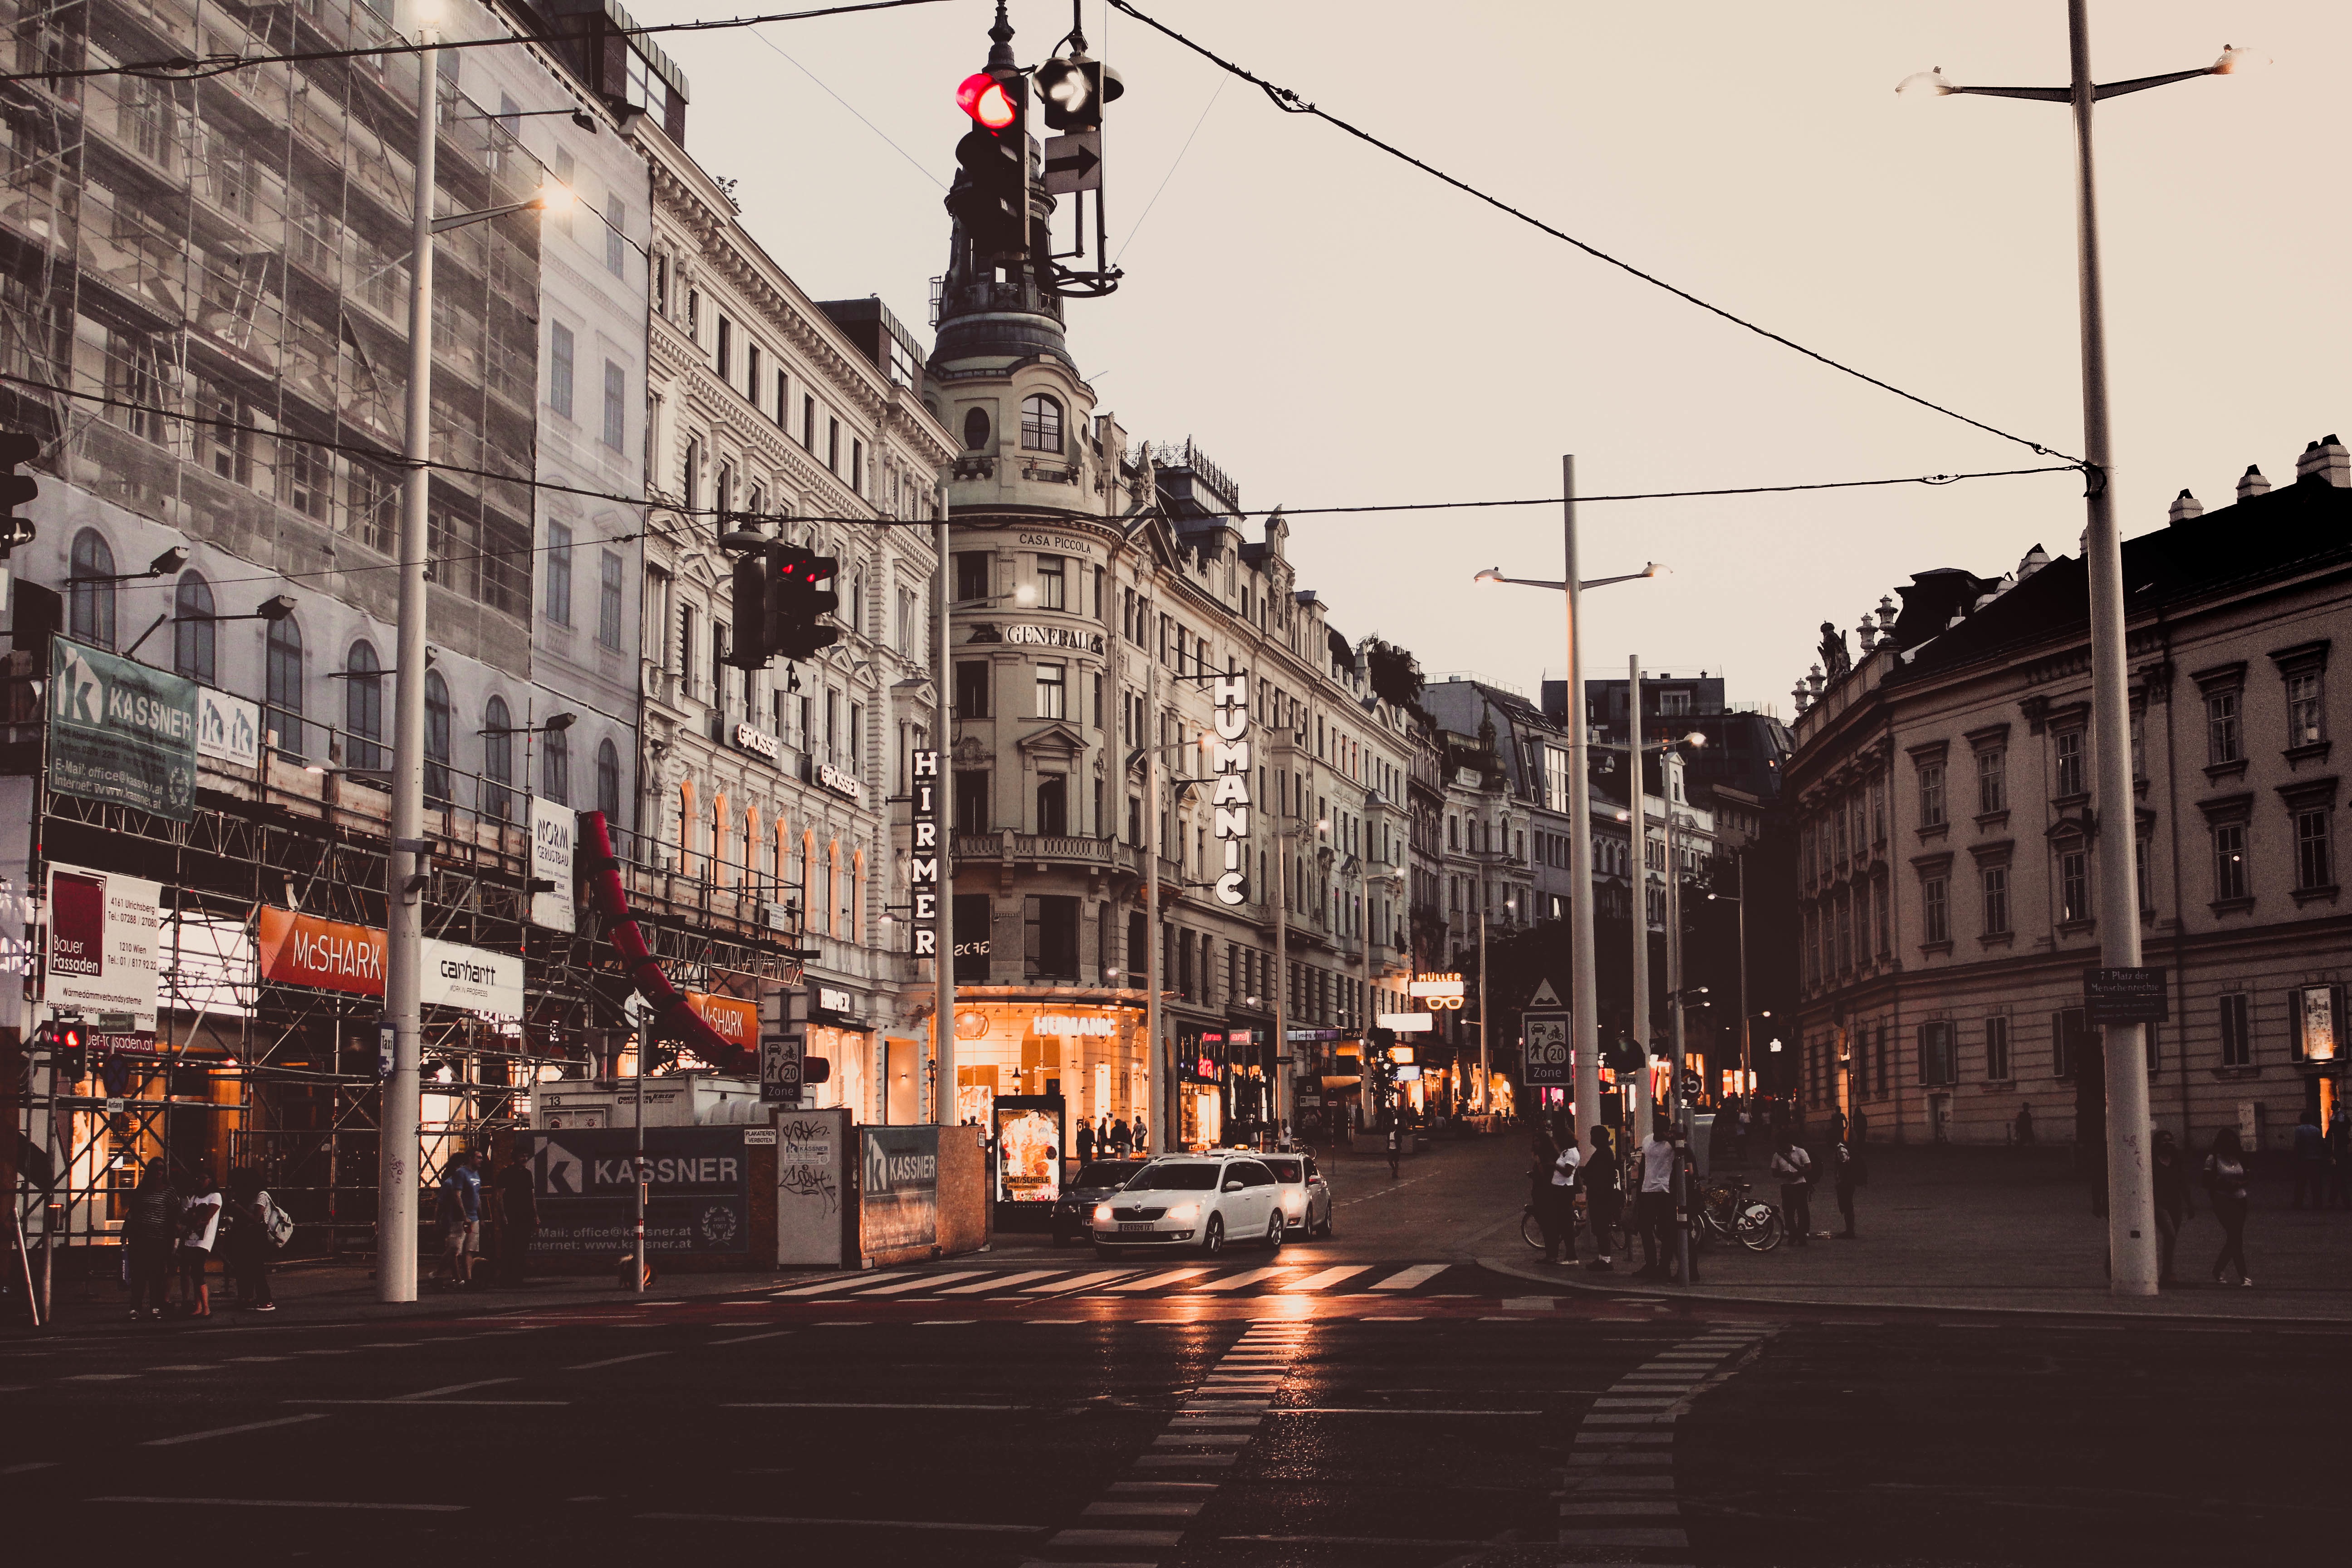
pedestrian, road, street, night, town, city, cityscape, downtown, evening, vehicle, lighting, infrastructure, town square, metropolis, neighbourhood, urban area, human settlement